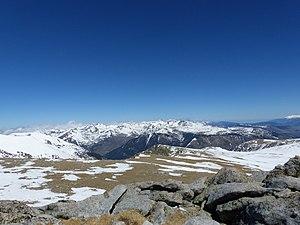
Vue du sommet du Campcardós, vers l'Est